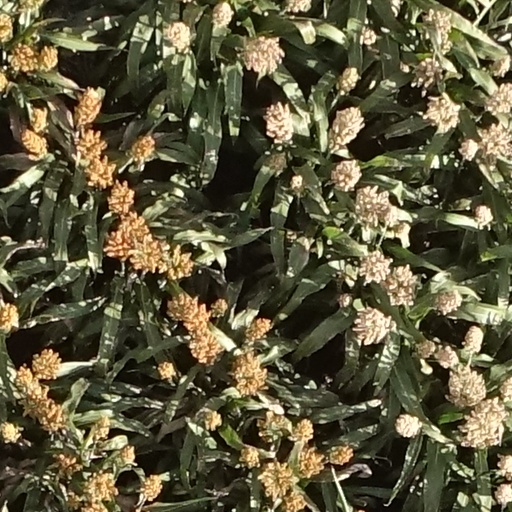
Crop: sorghum